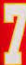
Number: 7